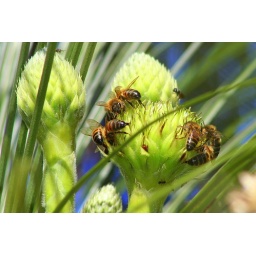
On a 400acre island in the river these bees were pollinating a grass tree in the south west of Australia